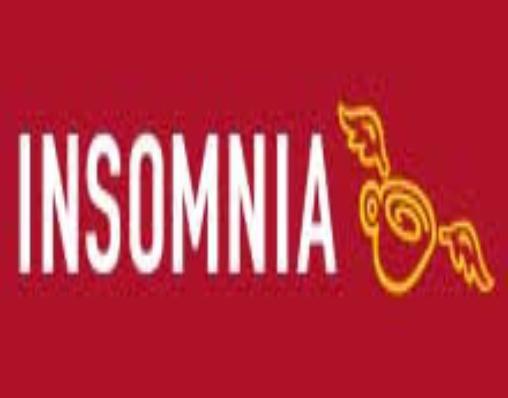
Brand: Insomnia Coffee Company
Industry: Food